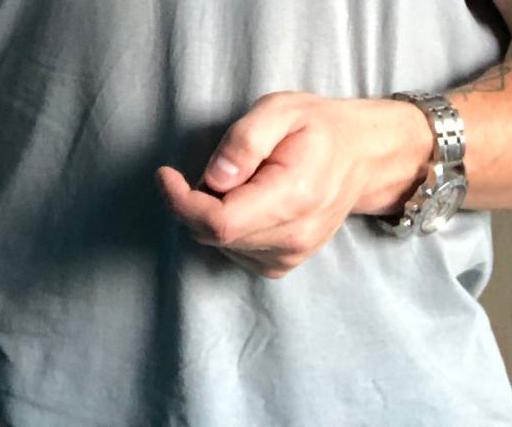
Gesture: no_gesture